Asylum Seekers (film)

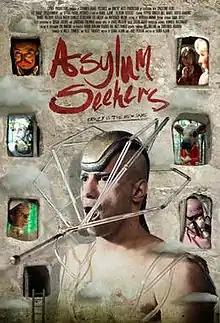
Film poster

Asylum Seekers is a 2009 American black comedy film written and directed by Rania Ajami. The film stars Pepper Binkley and Daniel Irizarry as two of the six social outcast protagonists who attempt to commit themselves to an insane asylum to spice up their lives. Bill Dawes, Judith Hawking, Stella Maeve, Camille O'Sullivan, and Lee Wilkof also star in the film.